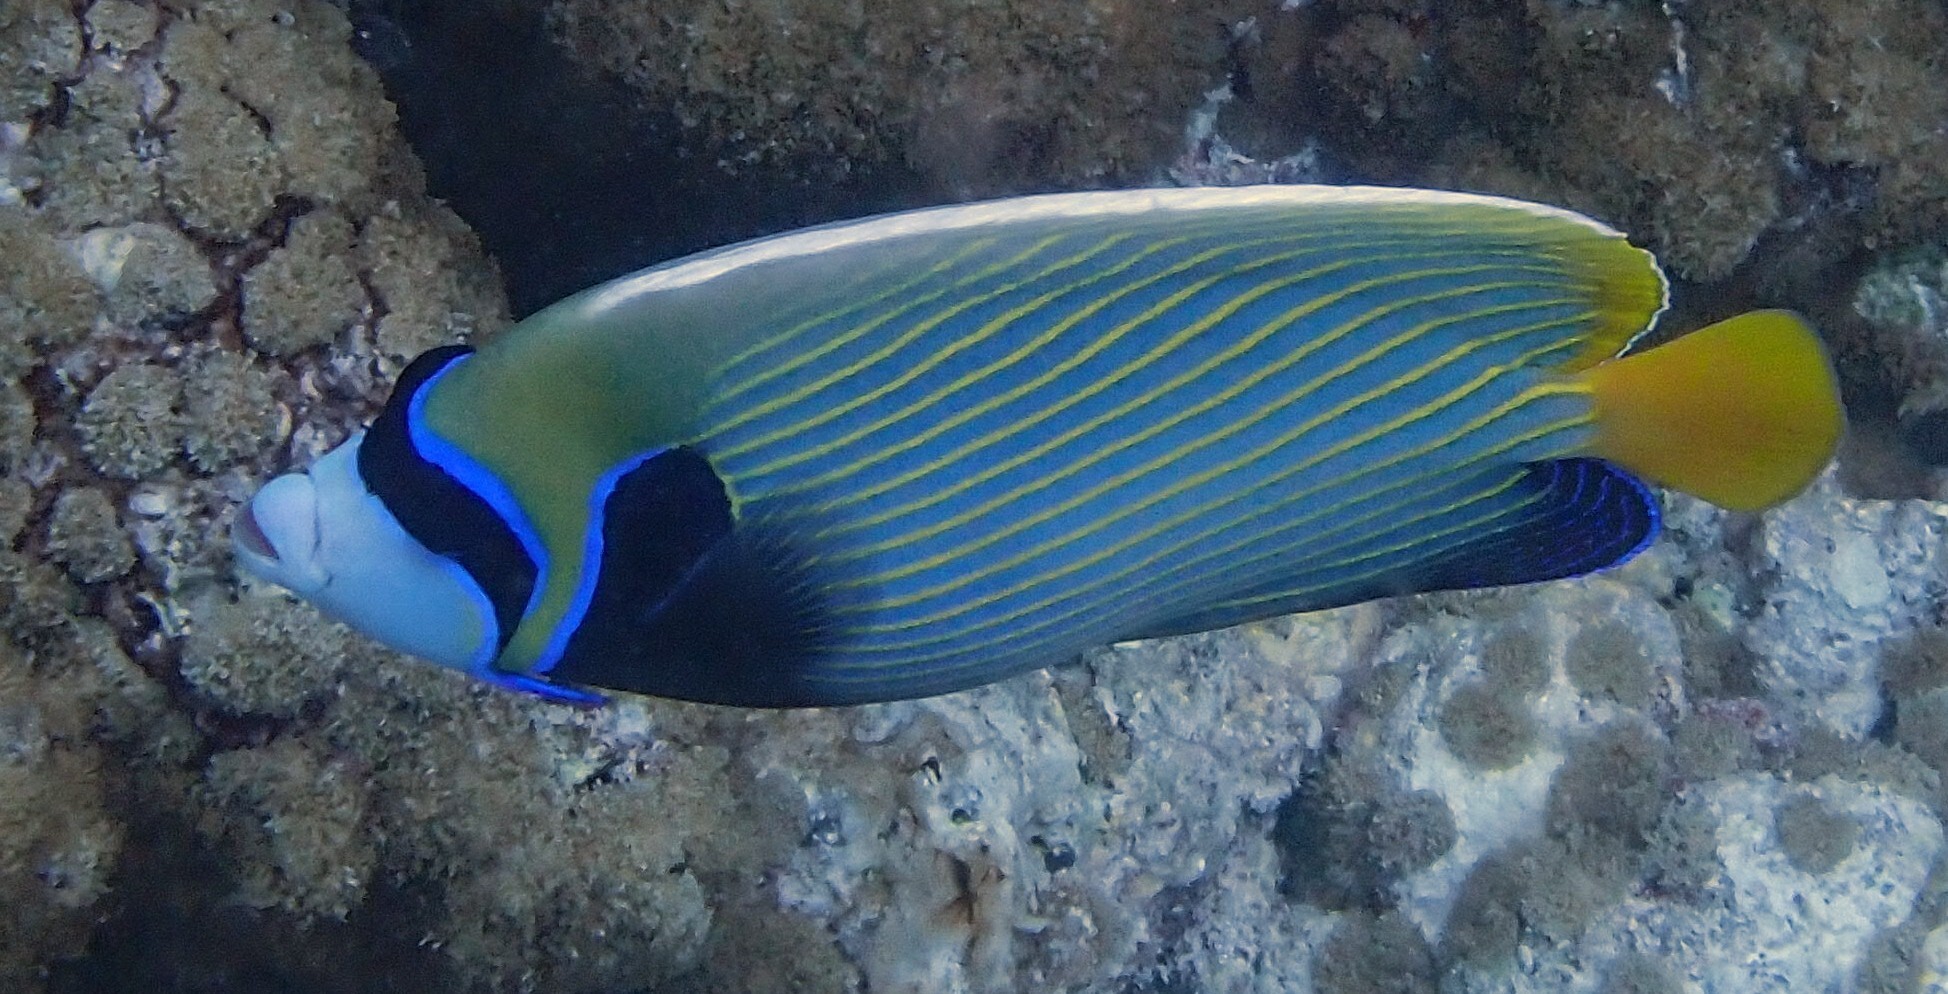
Pomacanthus imperator (Emperor Angelfish)